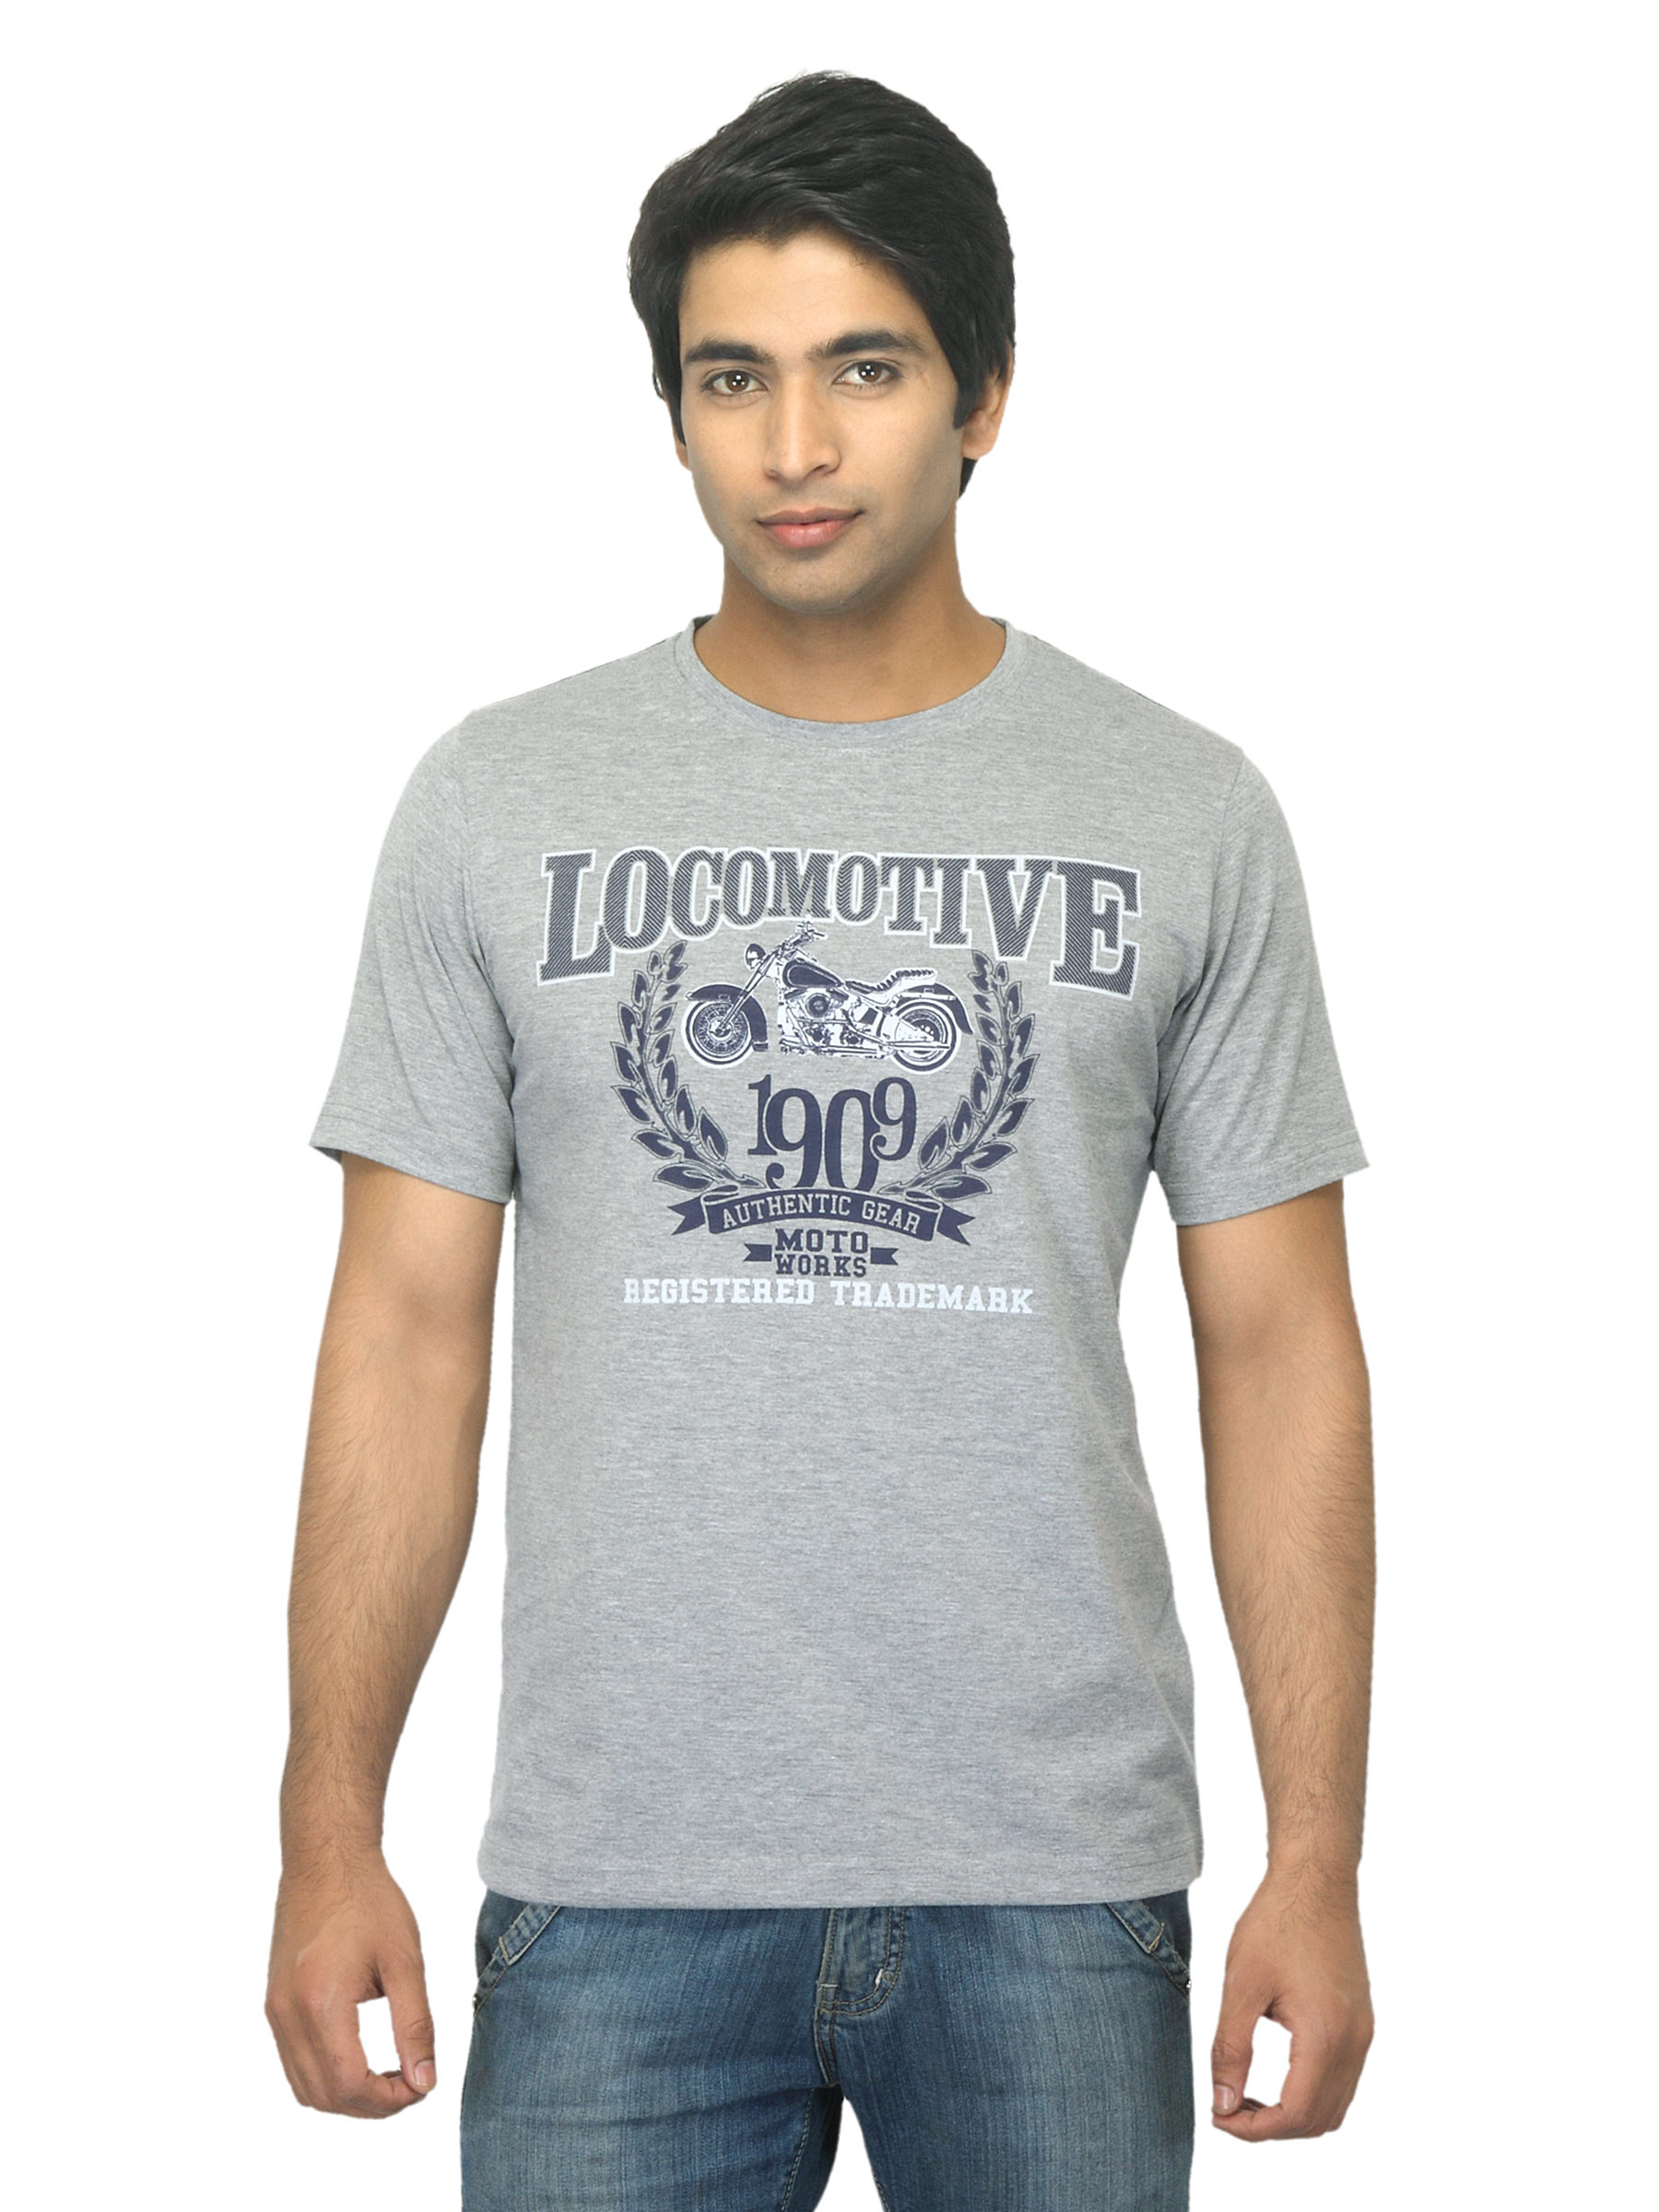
Locomotive Men Printed Grey T-shirt
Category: Apparel / Topwear / Tshirts
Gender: Men
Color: Grey
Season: Summer 2012
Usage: Casual